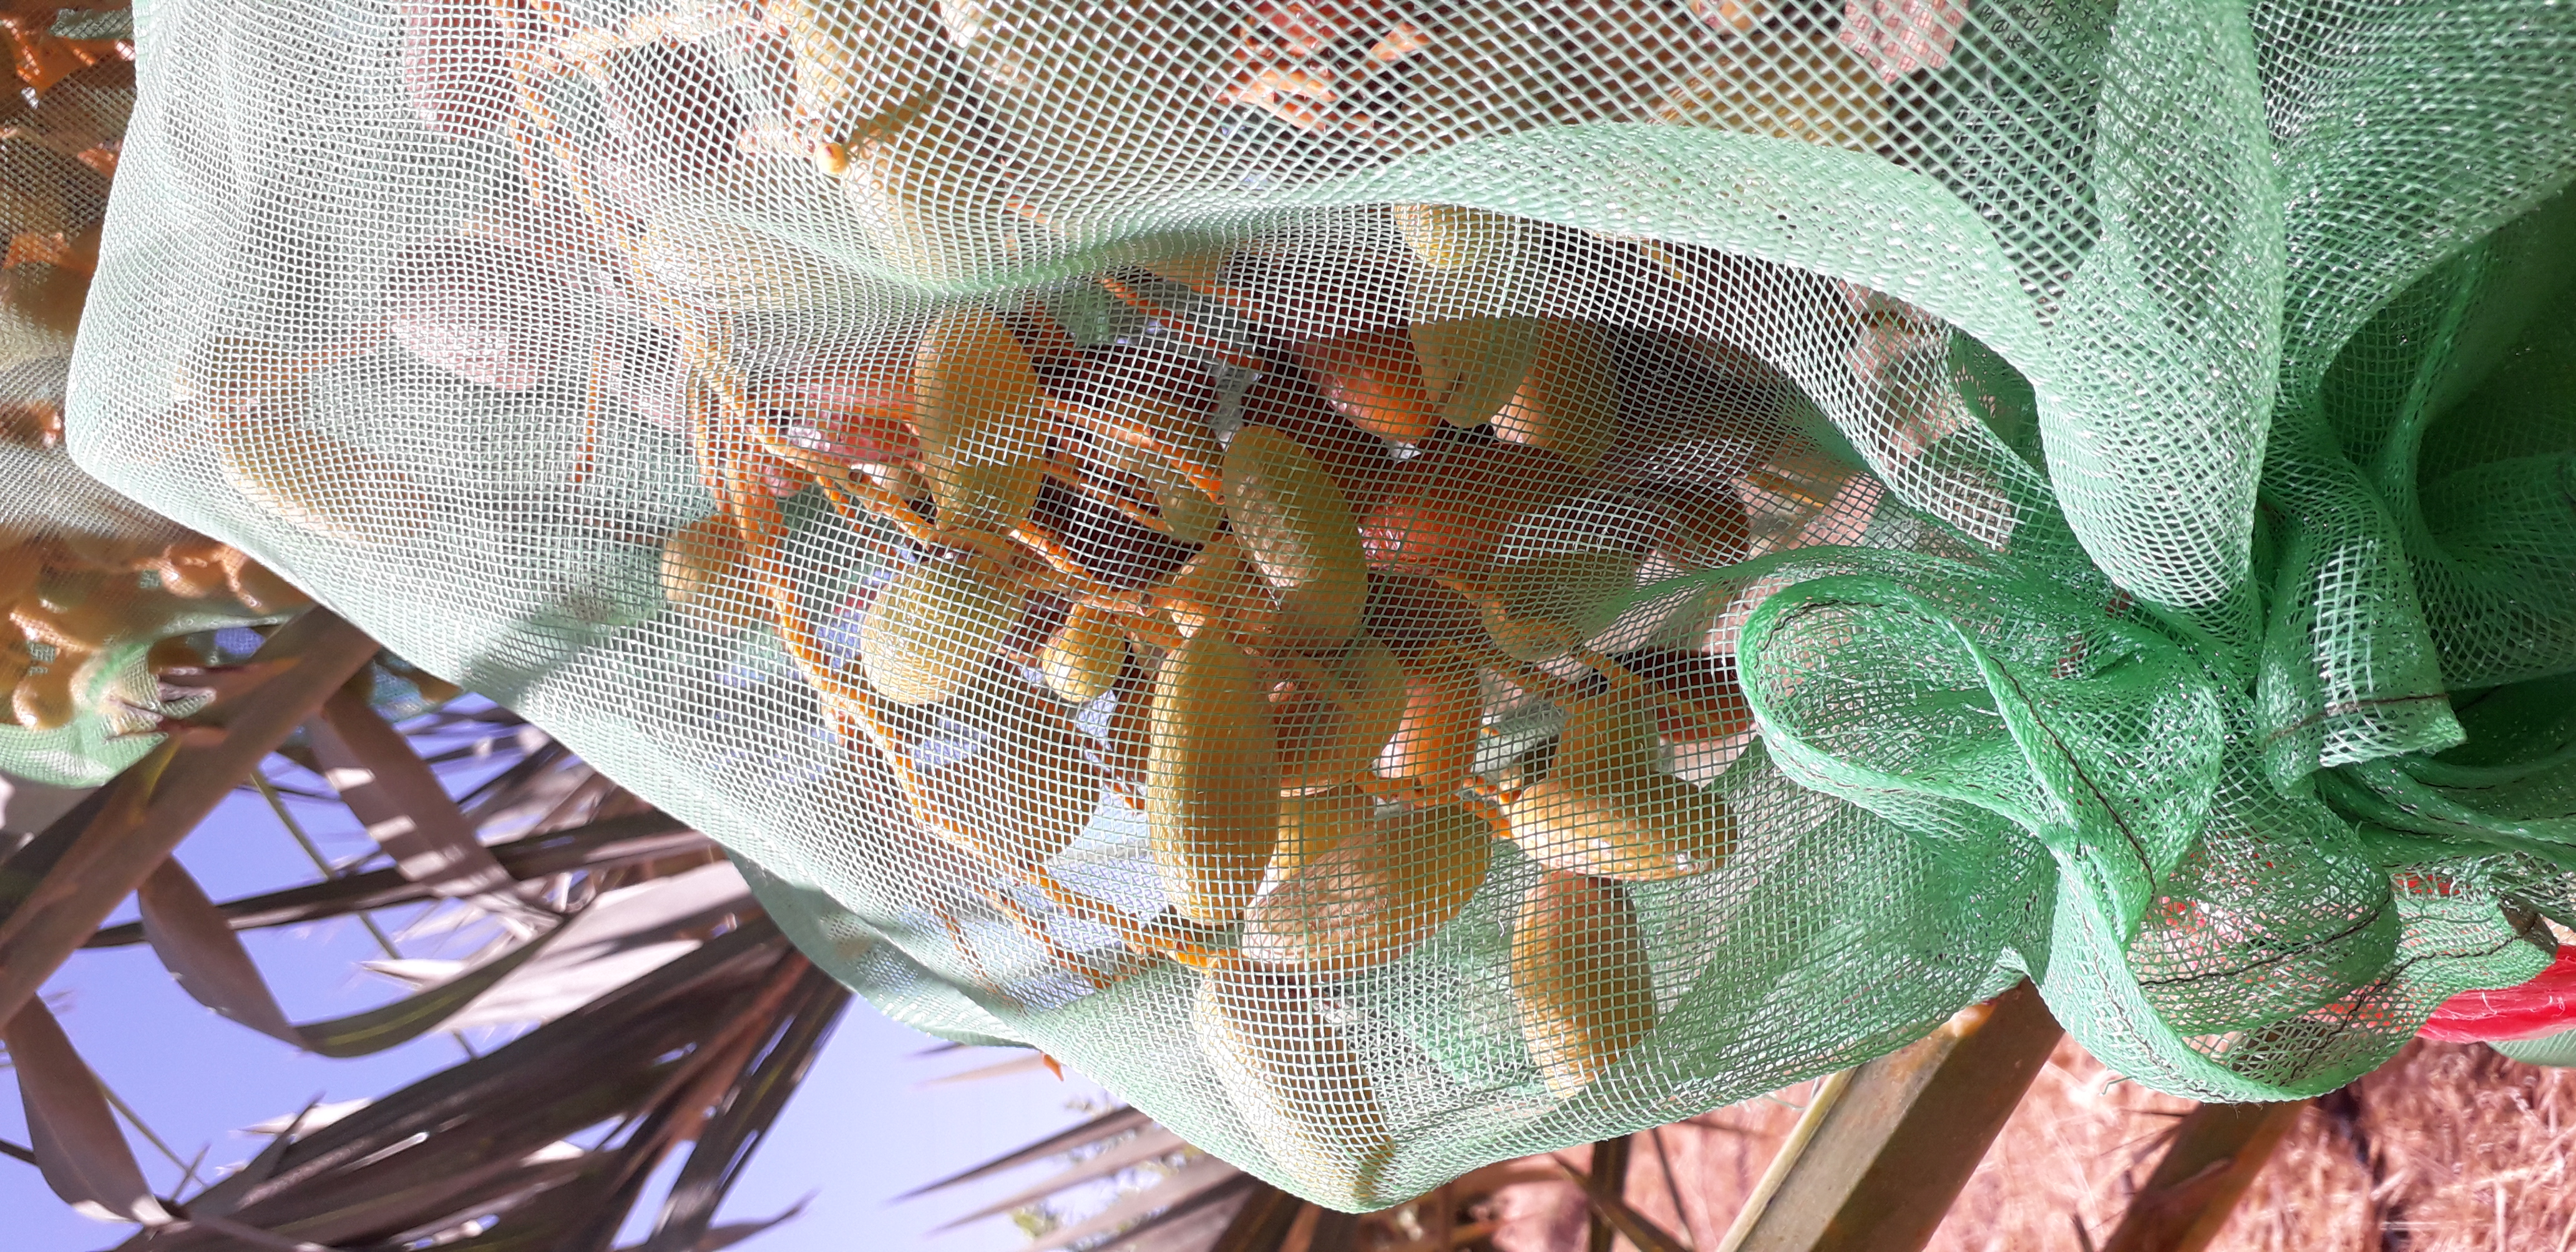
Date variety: kholt